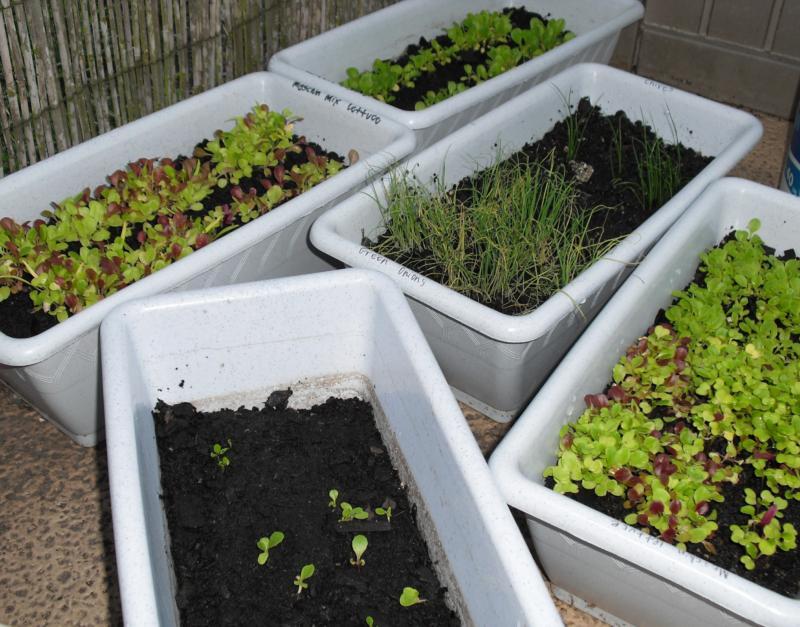
Huu ni mfumo wa umwagiliaji wa matone shambani ambapo tunaona bomba kuu lenye rangi ya kijivu katikati mwa shamba na kutoka humo yameunganishwa mabomba madogo meusi ambaye yanaenea kando ya mimea inayoonekana kupandwa kwenye mistari iliyopangwa vizuri kwenye udongo wenye rangi ya kahawia. Utaratibu huu husaidia kusambaza maji kwenye mizizi ya mimea na kuongeza ufanisi na matumizi ya maji.